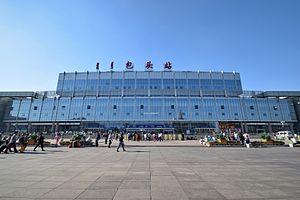
La Gare de Baotou est une gare ferroviaire des lignes Jingbao, Baolan, Baobai et Baoshen. Elle est située à Baotou, Mongolie intérieure, Chine.